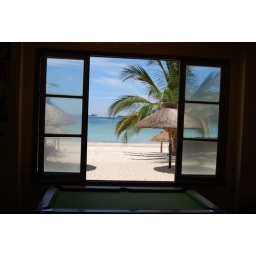
Loved sitting in this bar having a beer